St Tudy

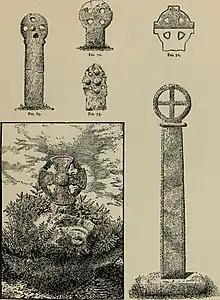
Trevenning Cross (fig. 70) illustrated in "The Victoria History of the County of Cornwall" (1906)

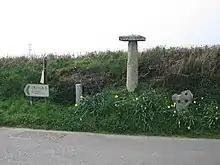
Trevenning Cross

Trevenning Cross is at a road junction about one and a half miles northeast of the churchtown. It was found in the hedge close to its present position by J. R. Collins of Bodmin.